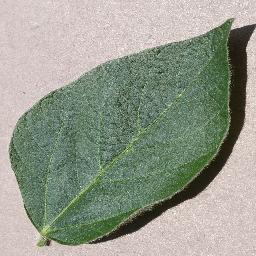
Label: Soybean___healthy